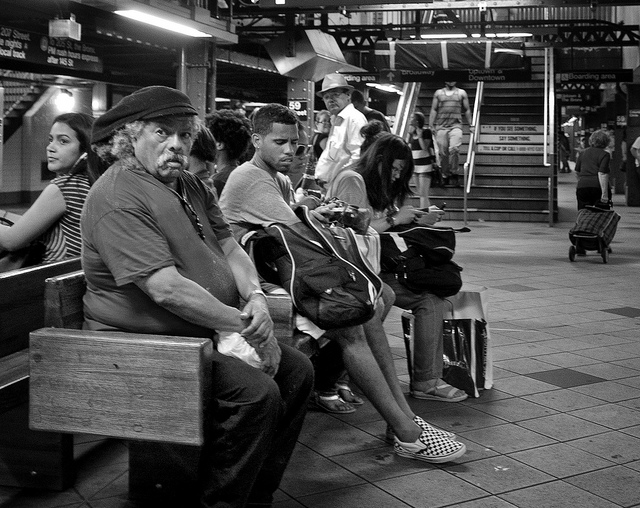
People waiting for a train in a train terminal.